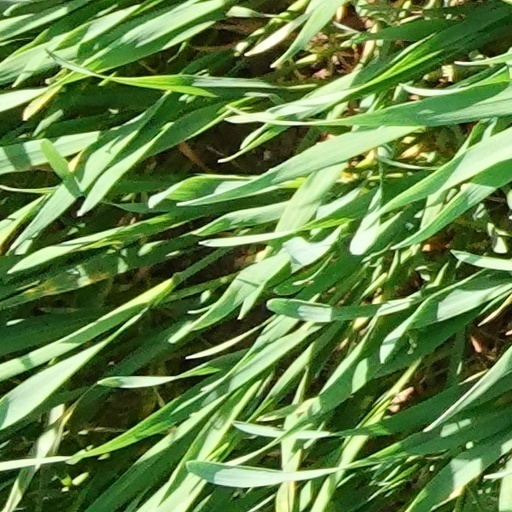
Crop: wheat